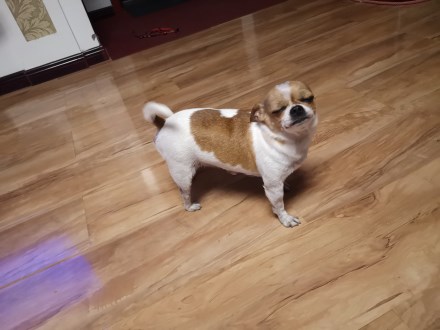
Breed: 420-n000124-Chihuahua